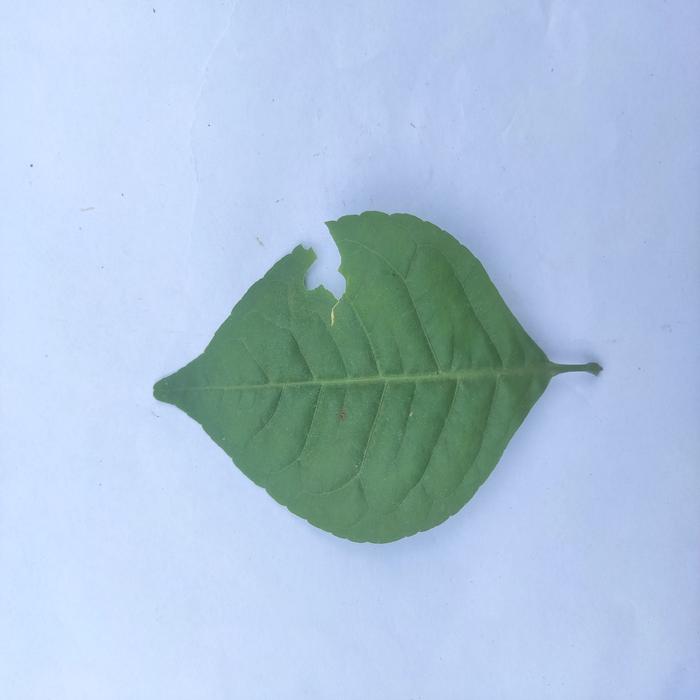
Crop: Aegle Marmelos
Leaf condition: Healthy_Leaf